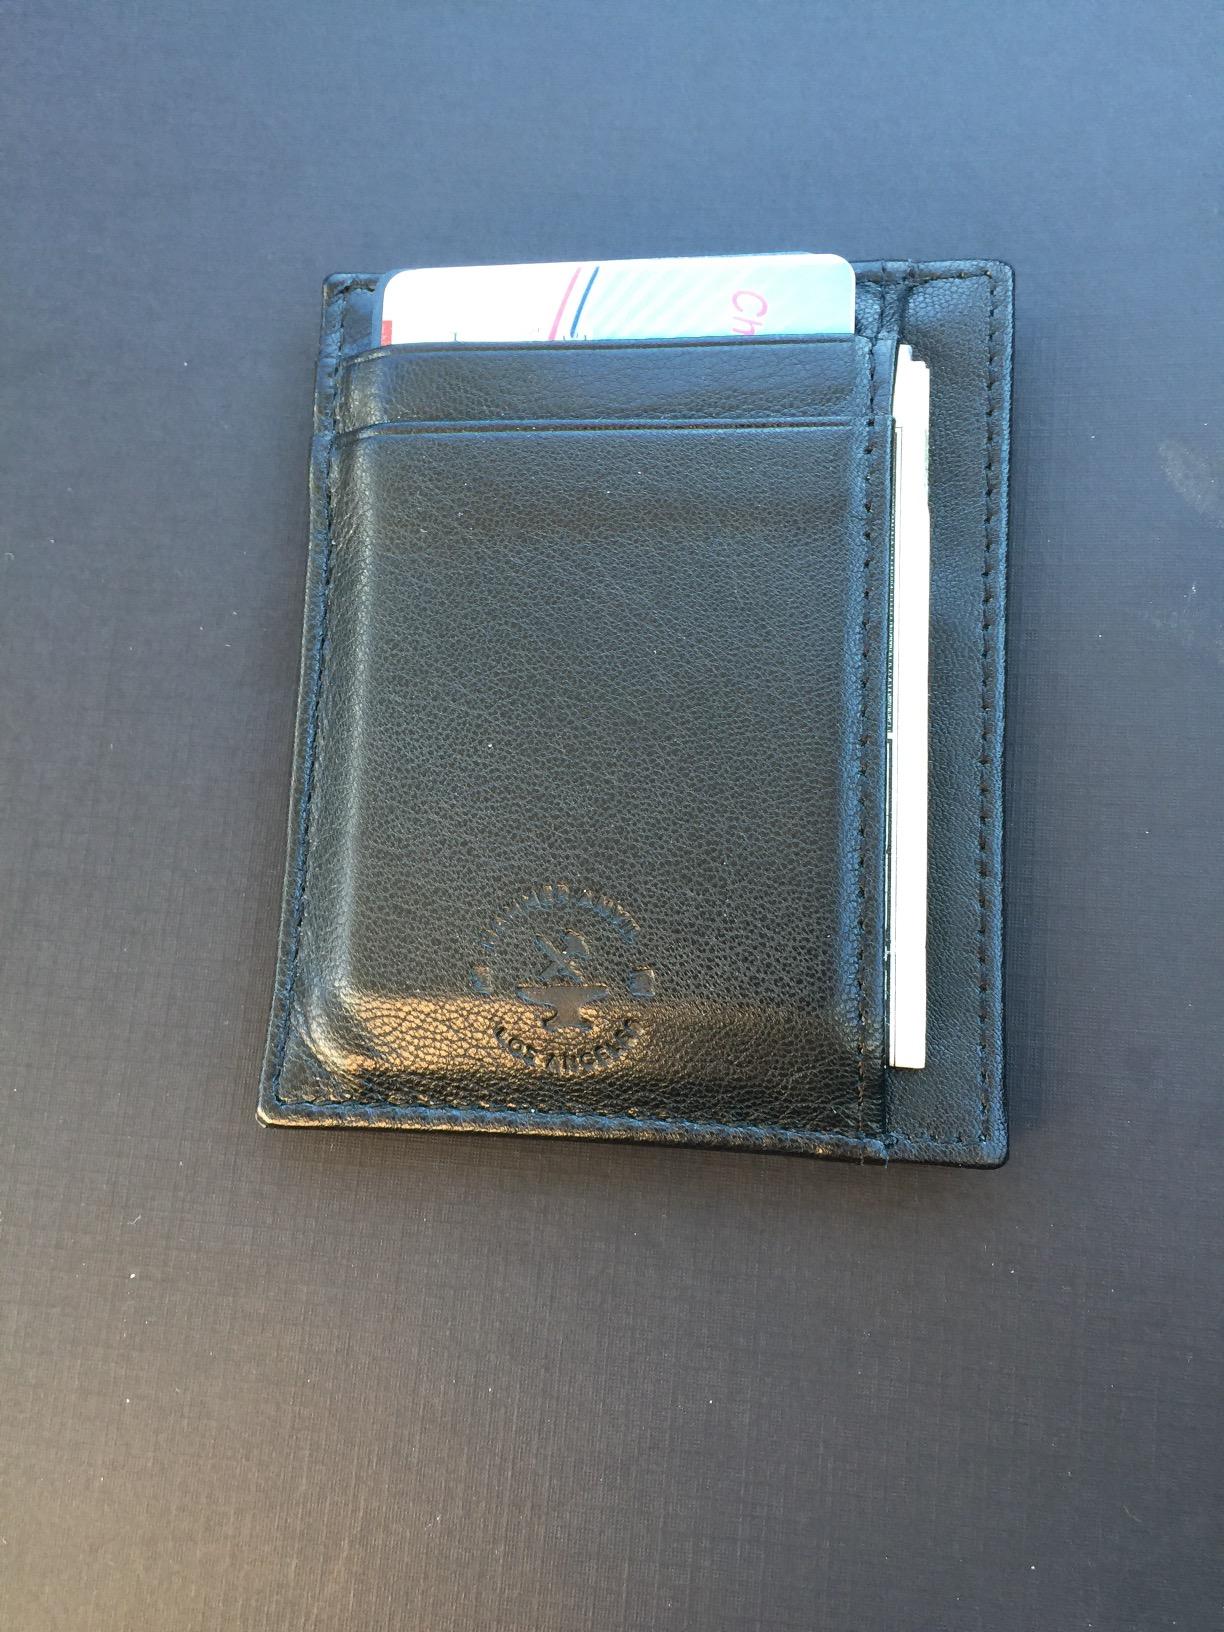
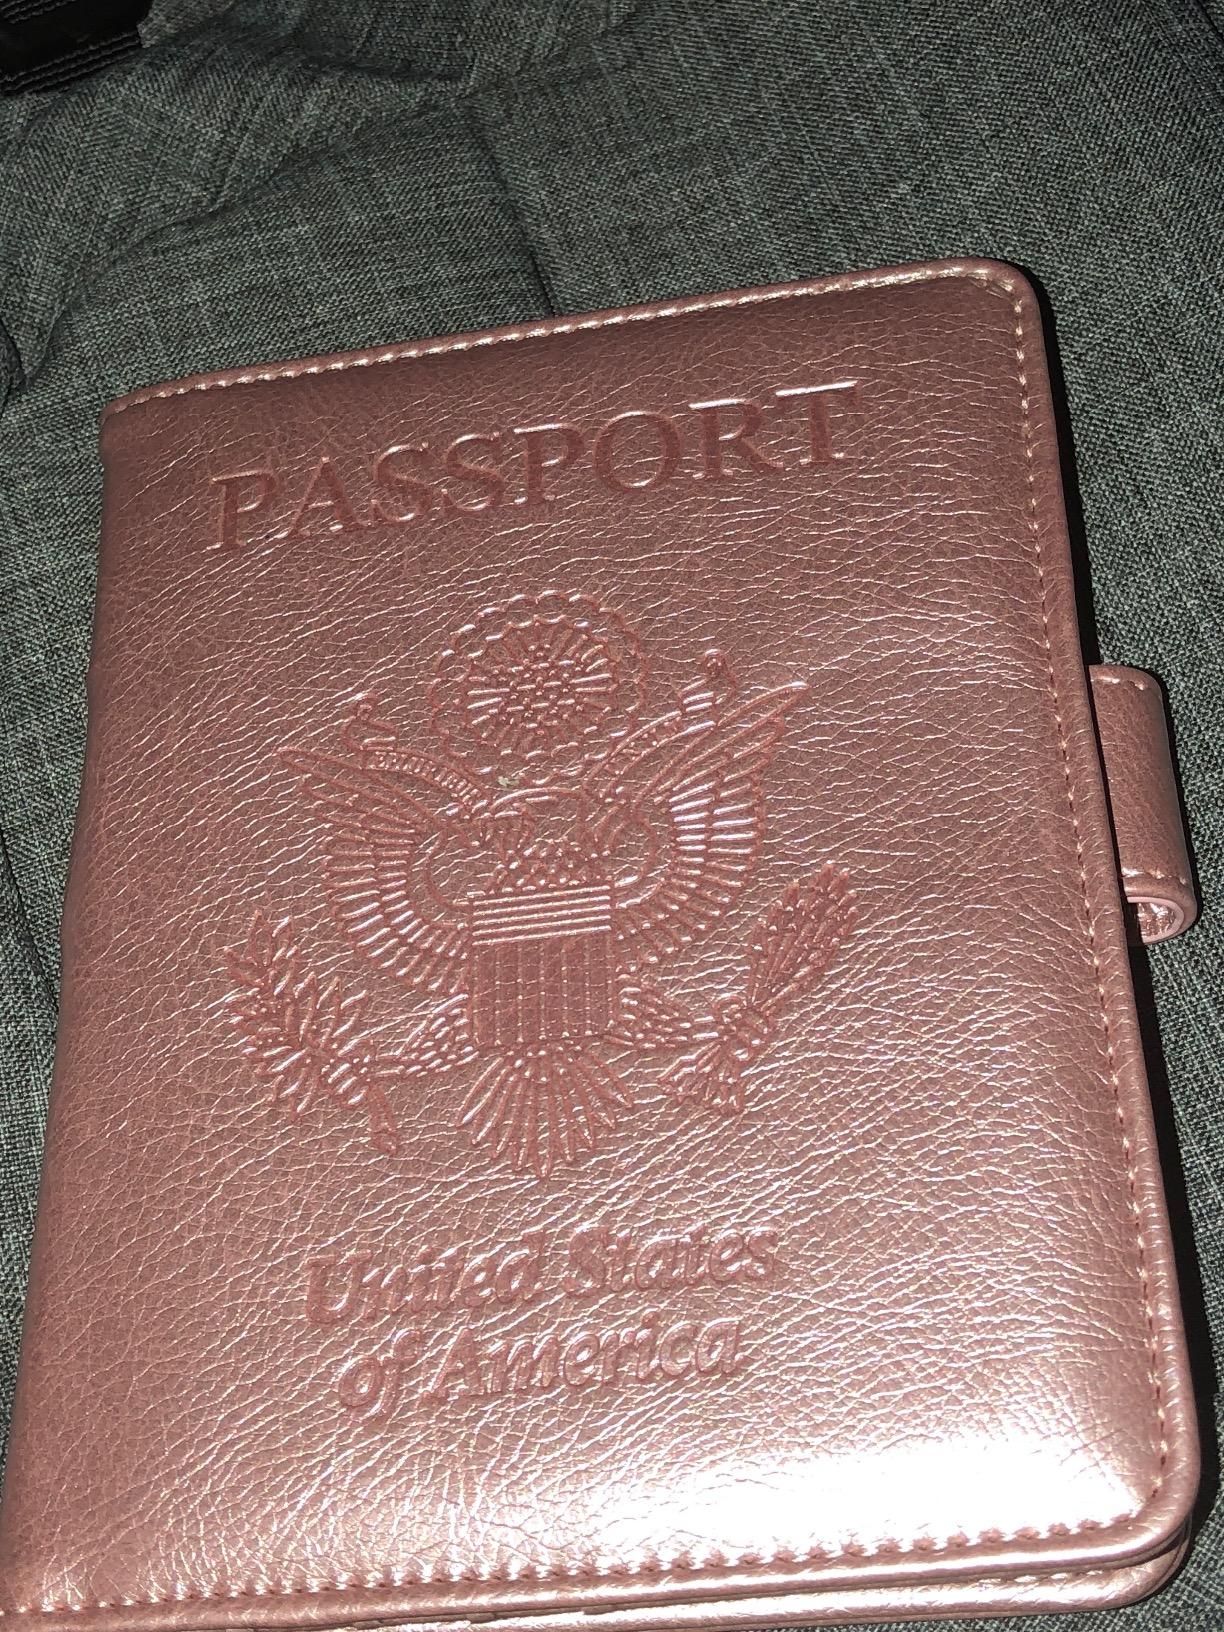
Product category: accessories_wallet
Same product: no